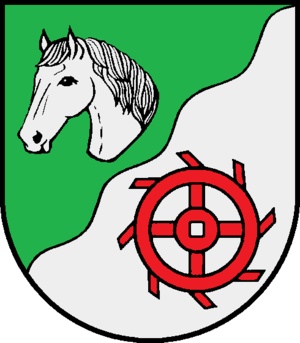
Bendorf est une commune allemande du Schleswig-Holstein, située dans l'arrondissement de Rendsburg-Eckernförde, à 21 kilomètres au nord-ouest de la ville d'Itzehoe. Bendorf est l'une des 30 communes de l'Amt Mittelholstein dont le siège est à Hohenwestedt.